Bradley Brooks

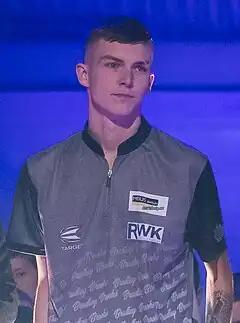
Brooks at the 2019 European Darts Matchplay

Bradley Brooks (born 20 February 2000) is an English professional darts player who competes in Professional Darts Corporation (PDC) events. He won his first ranking PDC title in 2025 at Players Championship 21.